The Dedicated Tour

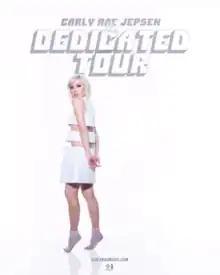
Promotional poster for the tour

The Dedicated Tour was the third concert tour by Canadian singer Carly Rae Jepsen. Launched in support of her fourth studio album, "Dedicated" (2019), the tour began on 23 May 2019 in Stockholm and traveled across North America, Europe, Asia, and Oceania.